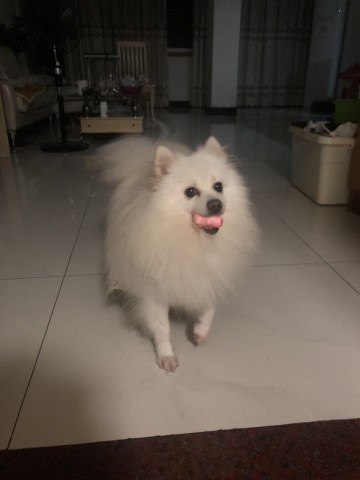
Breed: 1936-n000005-Pomeranian